CyberSlam (1999)

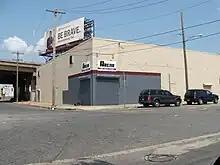
The ECW Arena.

CyberSlam (1999) was the fourth CyberSlam professional wrestling event produced by Extreme Championship Wrestling (ECW). The event took place on April 3, 1999 in the ECW Arena in Philadelphia, Pennsylvania.